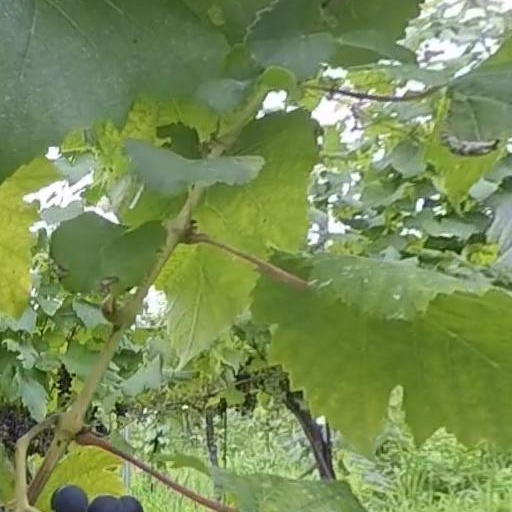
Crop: grape